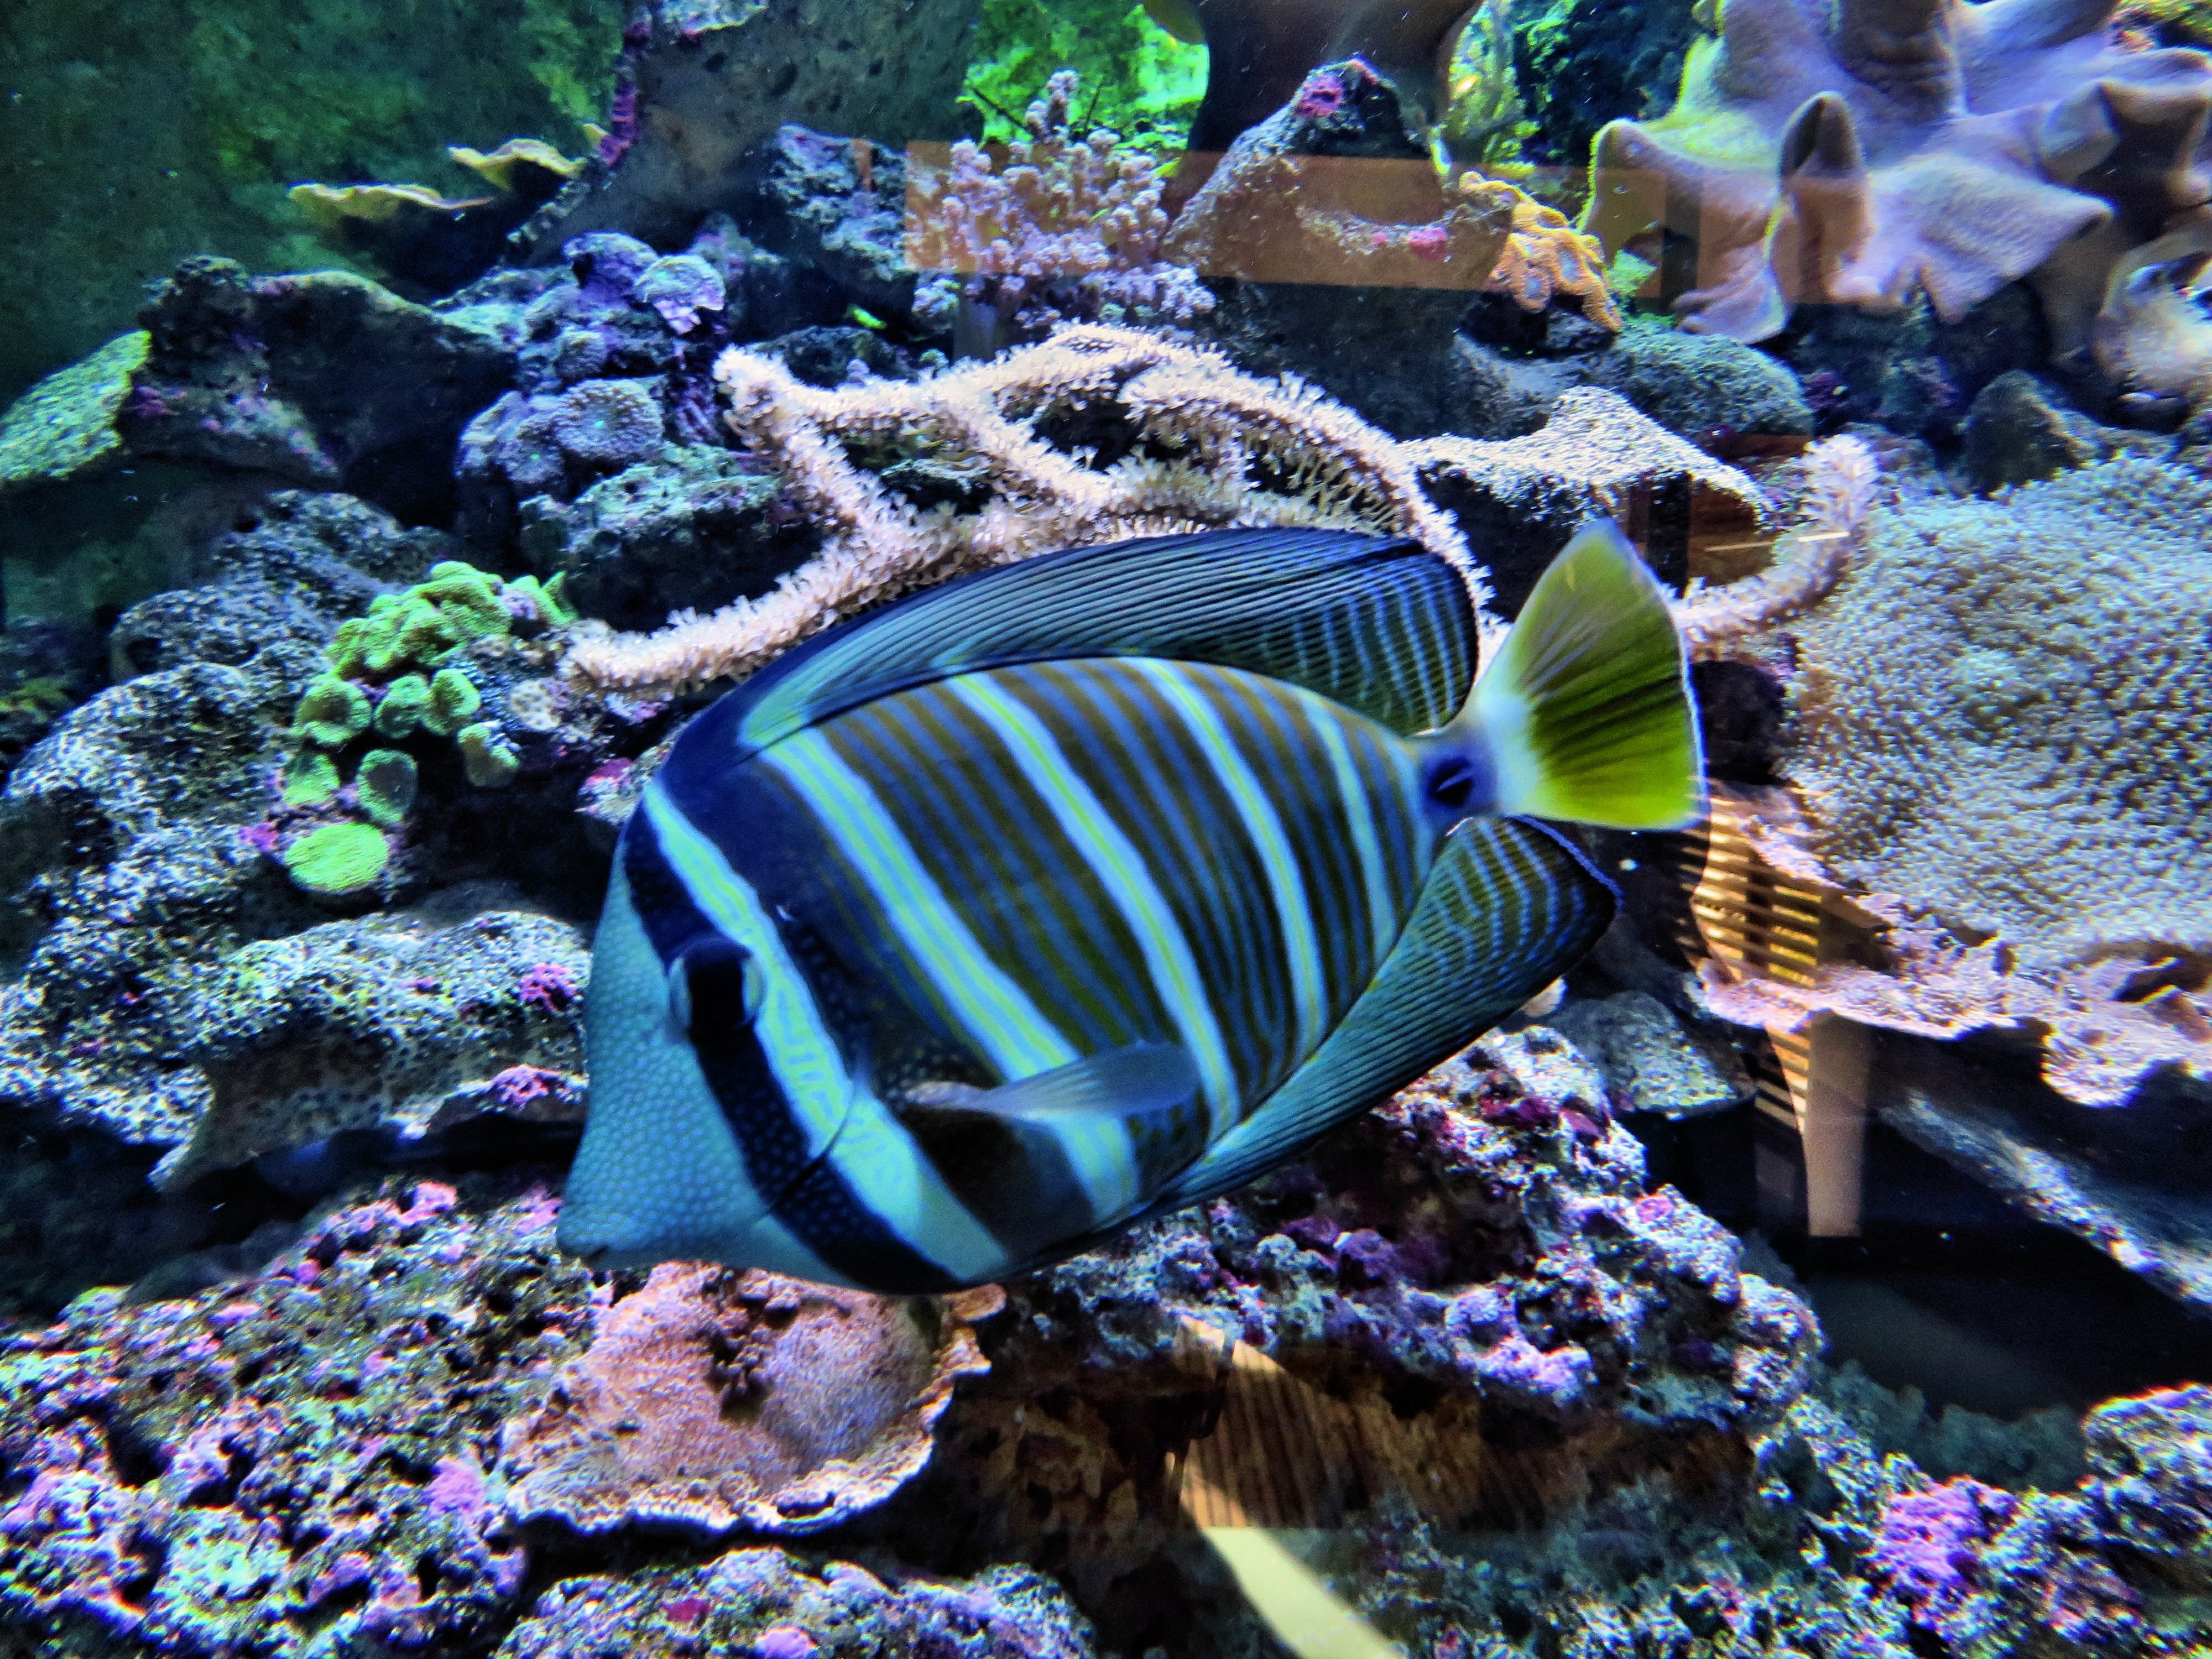
animal, underwater, biology, blue, fish, fauna, coral, coral reef, invertebrate, zebra, reef, aquarium, exotic, habitat, mimicry, organism, sea anemone, natural environment, marine biology, coral reef fish, pomacentridae, freshwater aquarium, stony coral